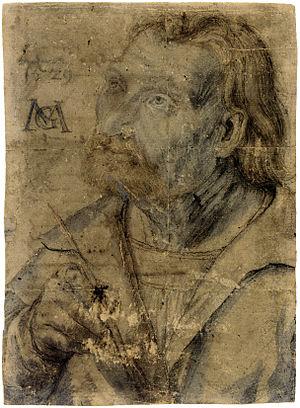
Cette page recense l'ensemble des peintures et dessins actuellement conservés attribués selon un relatif consensus à Matthias Grünewald.